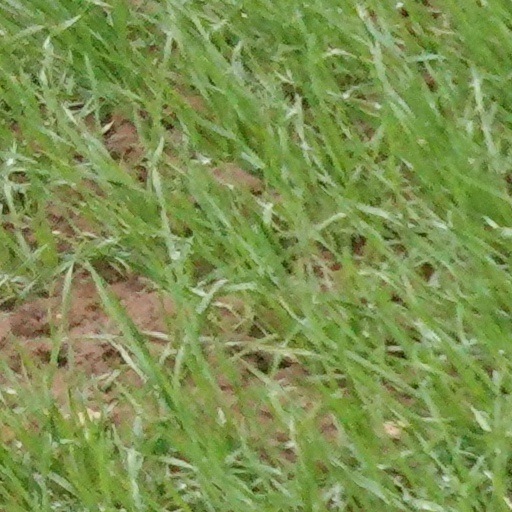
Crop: wheat